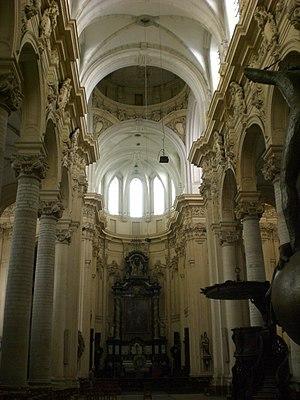
Louvain, Église Saint-Michel, 1650-71